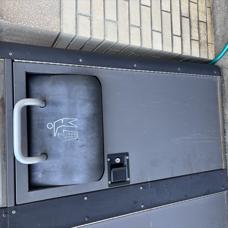
Label: trash